Dragon Dream

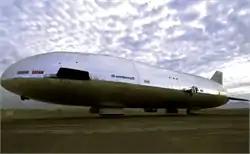
Dragon Dream experimental cargo air ship

Dragon Dream (FAA registration: N866ML) is an experimental lighter than air (LTA) cargo rigid airship built by Worldwide Aeros Corp as a half-scale proof of concept prototype for a design which the manufacturer calls the "Aeroscraft". The development and design has been funded by the US government through the military Walrus HULA and then the "Pelican" projects.